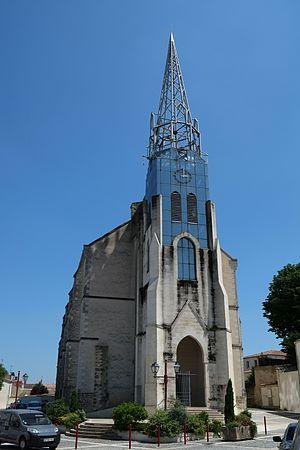
Église Notre-Dame de l'Assomption Marans Charente-Maritime France
Marans est une commune du sud-ouest de la France située dans le département de la Charente-Maritime. Ses habitants s'appellent les Marandais et les Marandaises.
Les églises de la Charente-Maritime présentent une grande diversité, d'une commune à une autre, et se distinguent par des styles et des périodes de construction différentes. De nombreux édifices témoignent cependant de l'épanouissement, aux XIᵉ et XIIᵉ siècles d'une forme d'art roman spécifique, appelée art roman saintongeais, caractérisée par une simplicité des formes et un décor sculpté, souvent très riche.